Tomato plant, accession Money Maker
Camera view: bottom (45 deg); turntable rotation: 90 degrees
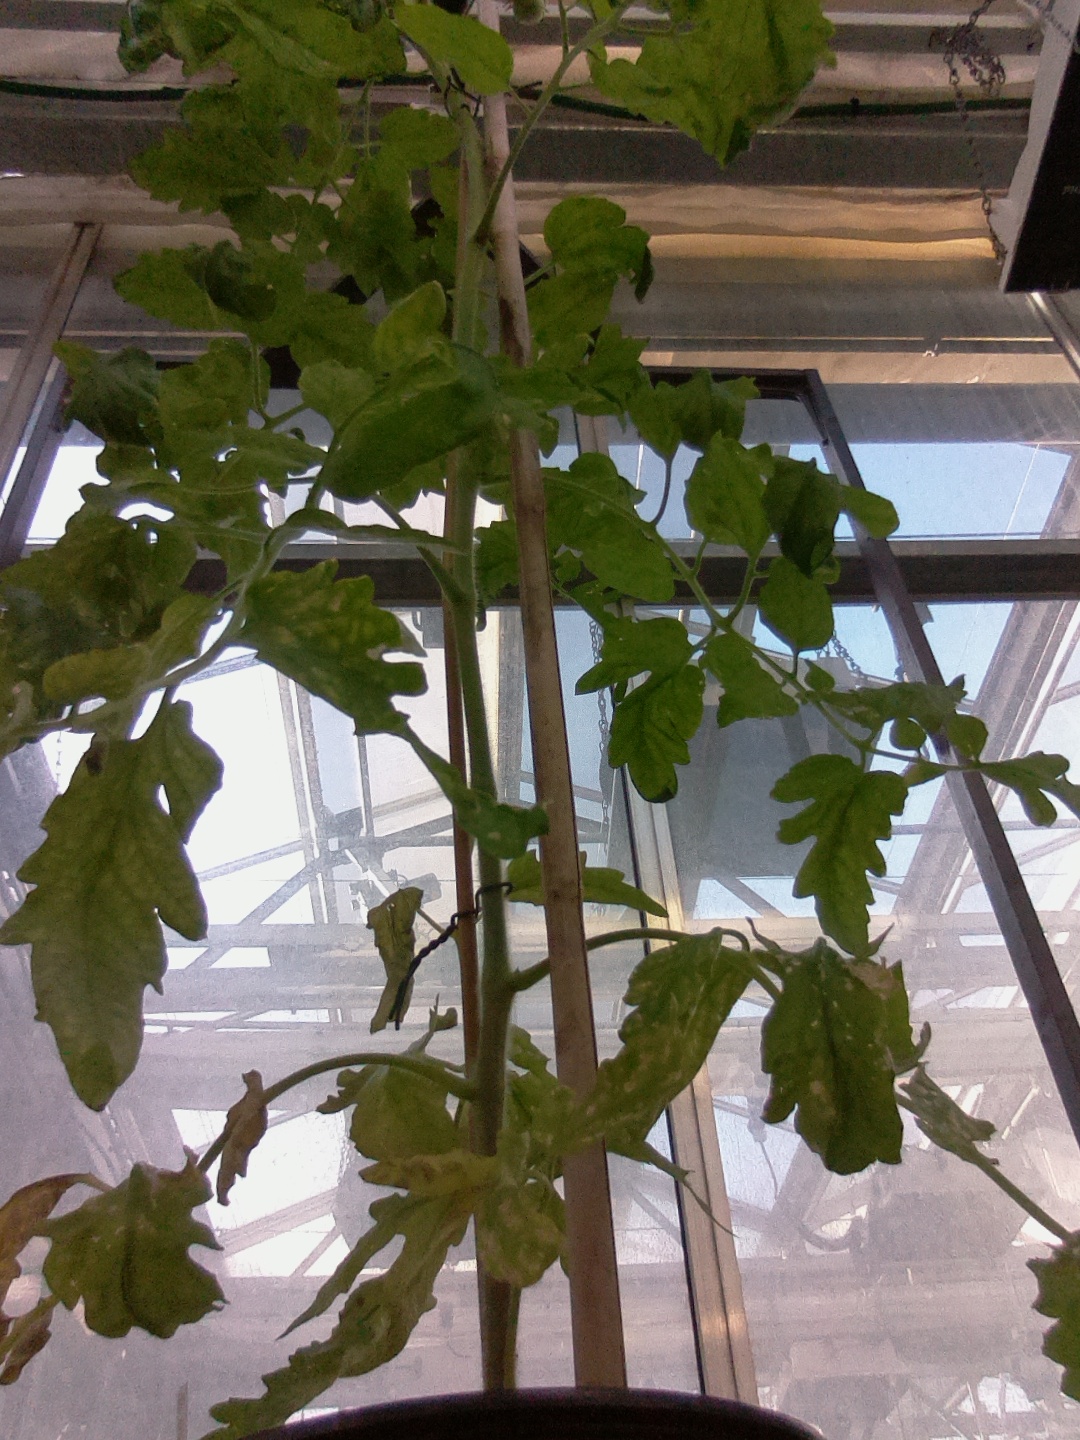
BBCH growth stage 72: 20%-30% of final fruit size